Millau Viaduct

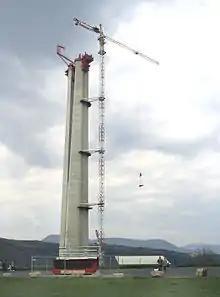
A pylon under construction

The abutments are concrete structures that provide anchorage for the road deck to the ground in the Causse du Larzac and the Causse Rouge.